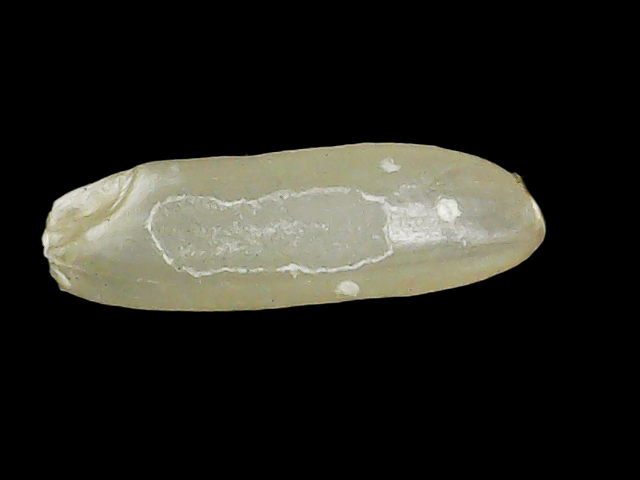
Rice variety: Binadhan11